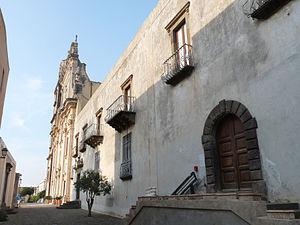
Musée archéologique éolien de Lipari (Sicile). Section Préhistorique. Au bout de la rue, la cathédrale.
Le Musée archéologique éolien de Lipari est un musée situé à Lipari, dans l'île du même nom, l'une des îles Éoliennes. Il accueille un mobilier archéologique venant des îles Éoliennes depuis la préhistoire. Il est situé sur le Castello di Lipari, la ville haute fortifiée qui domine Lipari. Il porte aujourd'hui le nom de celui qui l'a fondé en 1954, Luigi Bernabò Brea, surintendant aux Antiquités de Sicile orientale et responsable de nombreuses fouilles dans les îles Éoliennes.